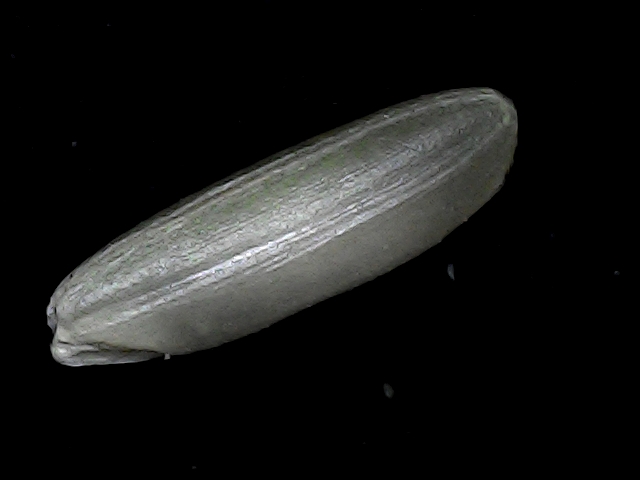
Rice variety: BD85